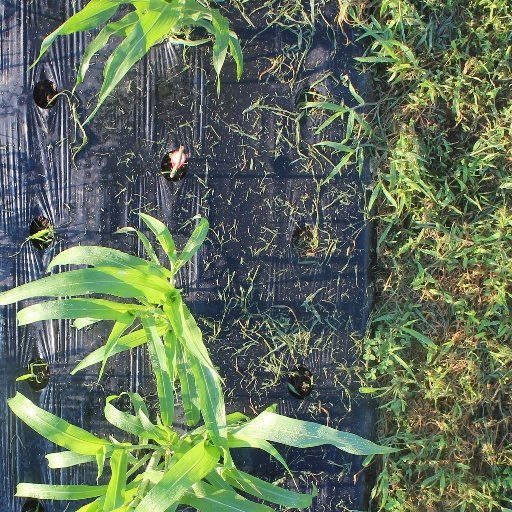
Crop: sorghum